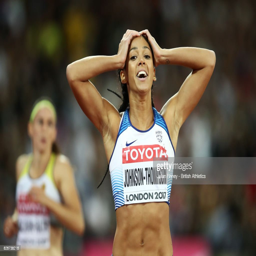
olympic athlete reacts following metres during day of the 16th london .